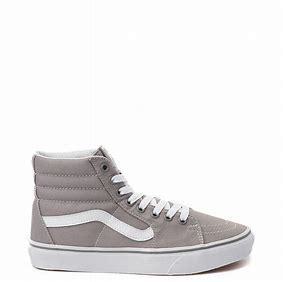
Brand: Vans
Model: SK8 Hi Skate